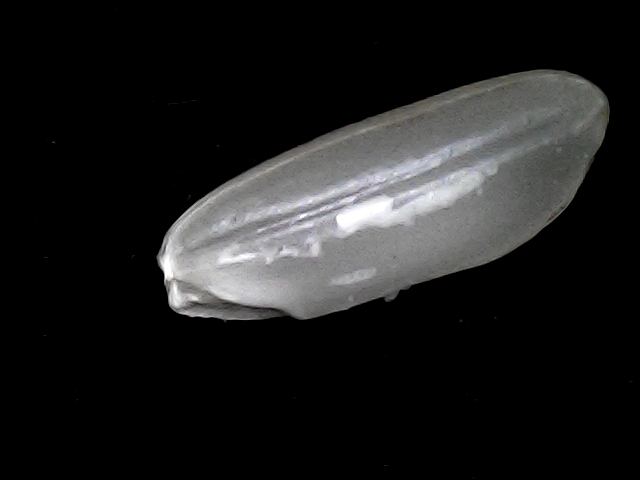
Rice variety: BD51